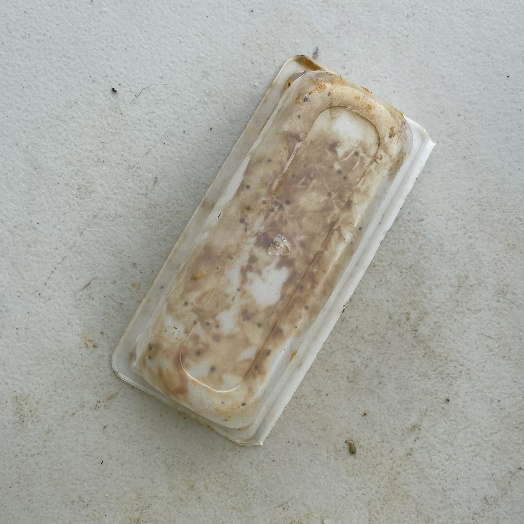
Label: Plastic